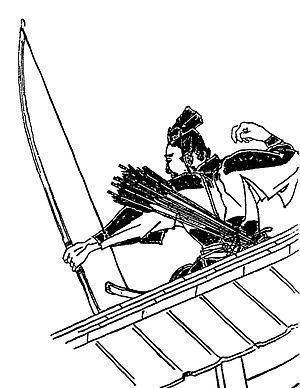
Abe no Munetō est un samouraï du clan Abe durant l'époque de Heian de l'histoire du Japon. Il est le fils d'Abe no Yoritoki, chef du clan Abe des Emishi, autorisés à diriger les 6 districts Emishi dans le bassin de la Kitakami-gawa de Morioka à Hiraizumi, dans ce qui est de nos jours la préfecture d'Iwate. Abe no Yoritoki est le chinjufu-shōgun. Au cours de la guerre de Zenkunen, il combat avec son frère Sadato au côté de son père contre les Minamoto.